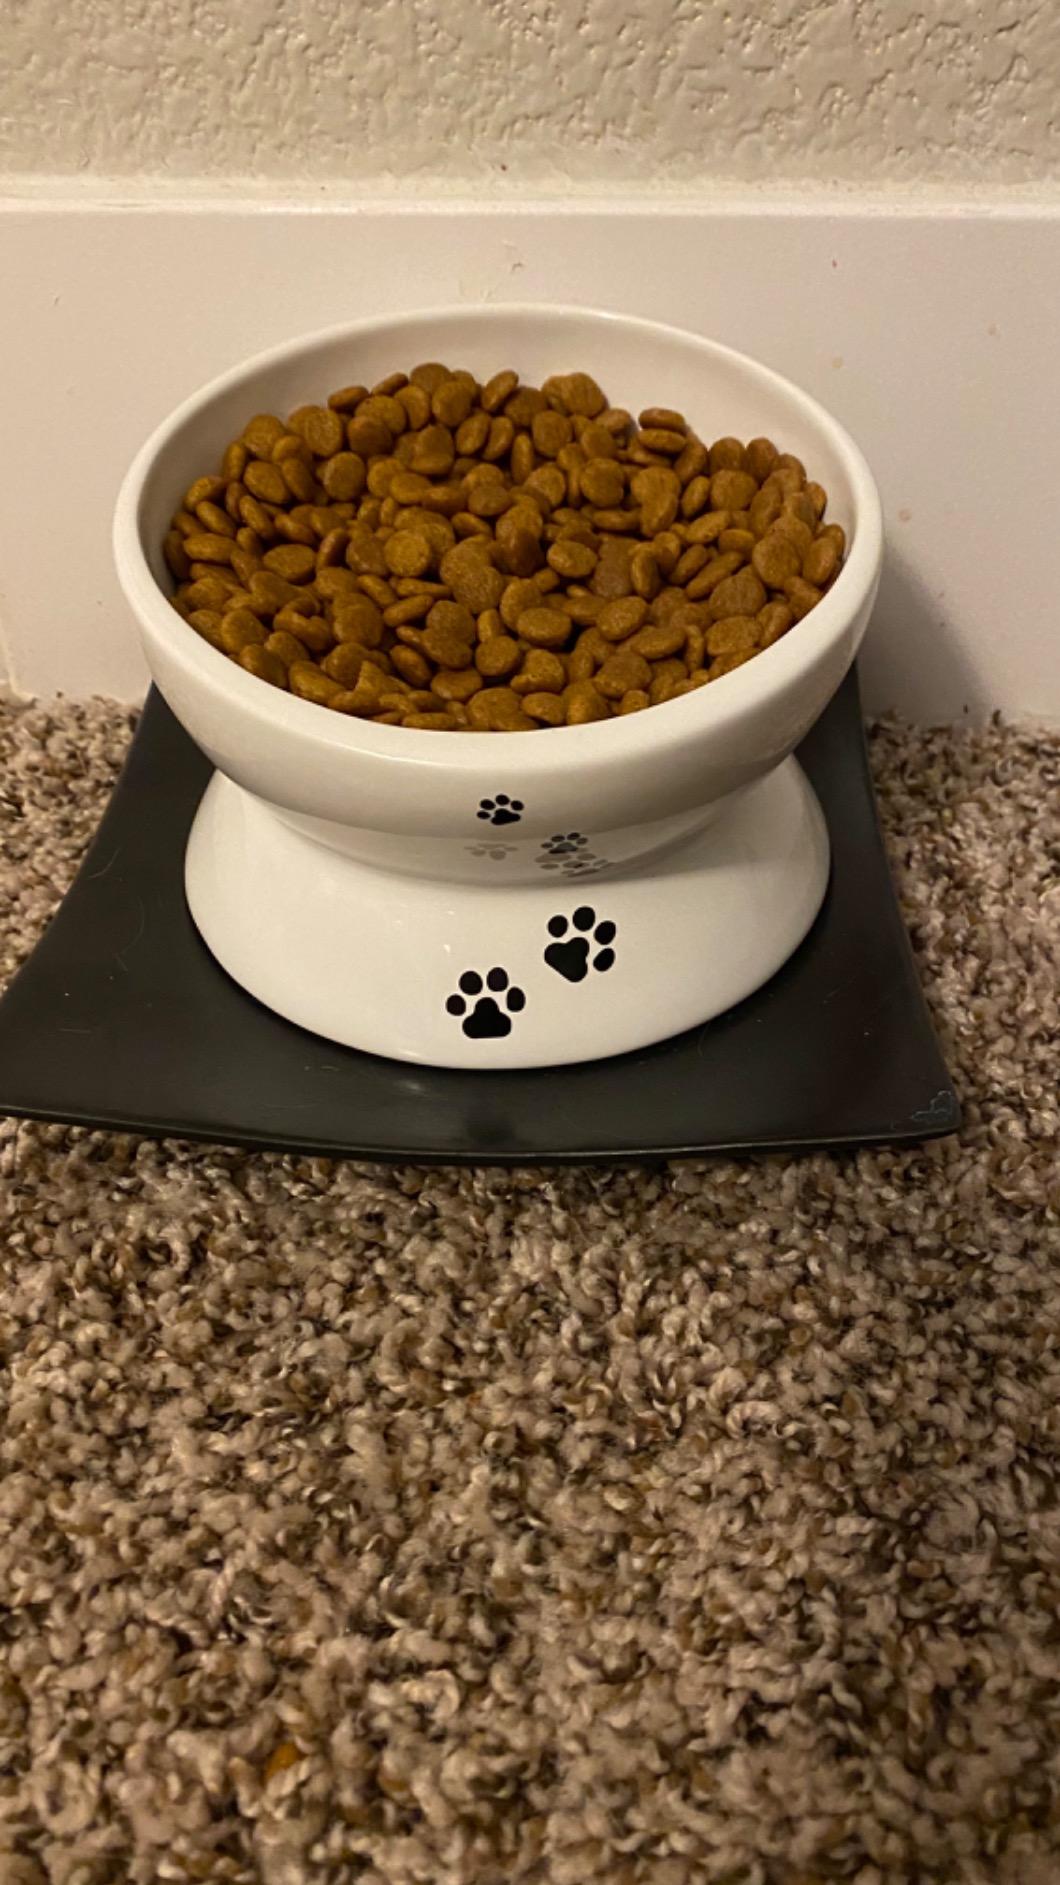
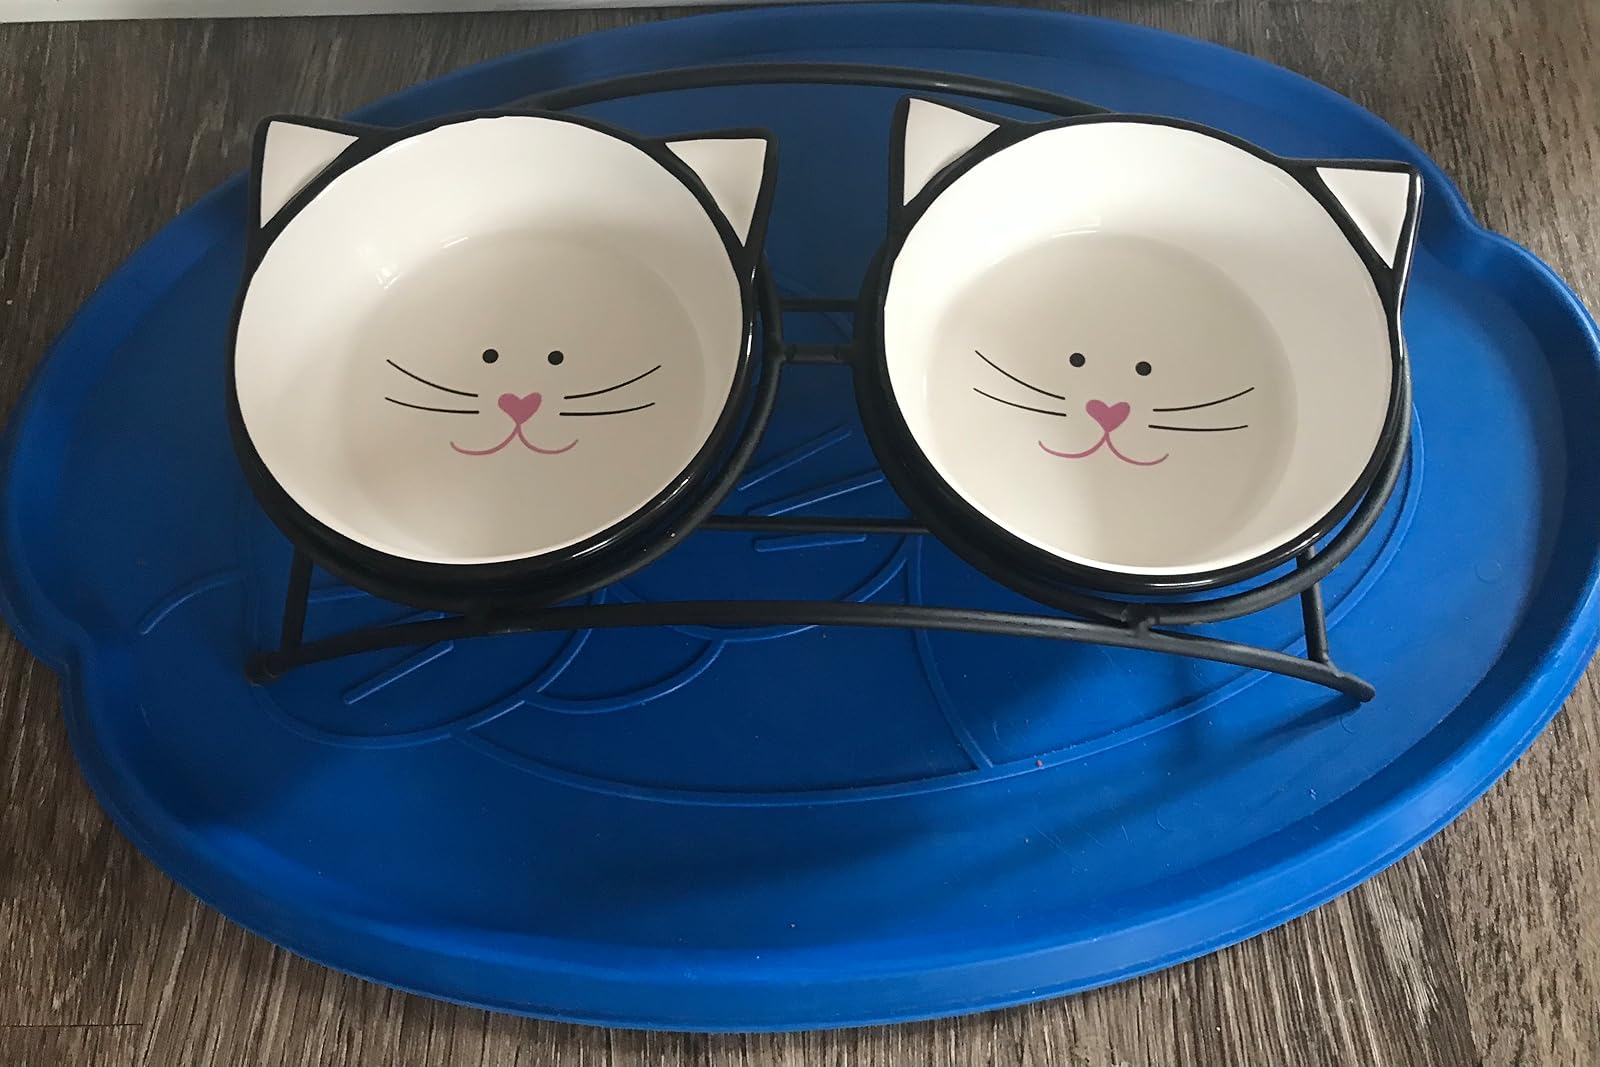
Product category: items_bowl
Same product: no